1936 Tour de France

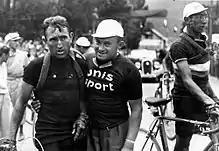
One men holding another men, on the right a man walking with a bicycle

The time that each cyclist required to finish each stage was recorded, and these times were added together for the general classification. If a cyclist had received a time bonus, it was subtracted from this total; all time penalties were added to this total. The cyclist with the least accumulated time was the race leader, identified by the yellow jersey.